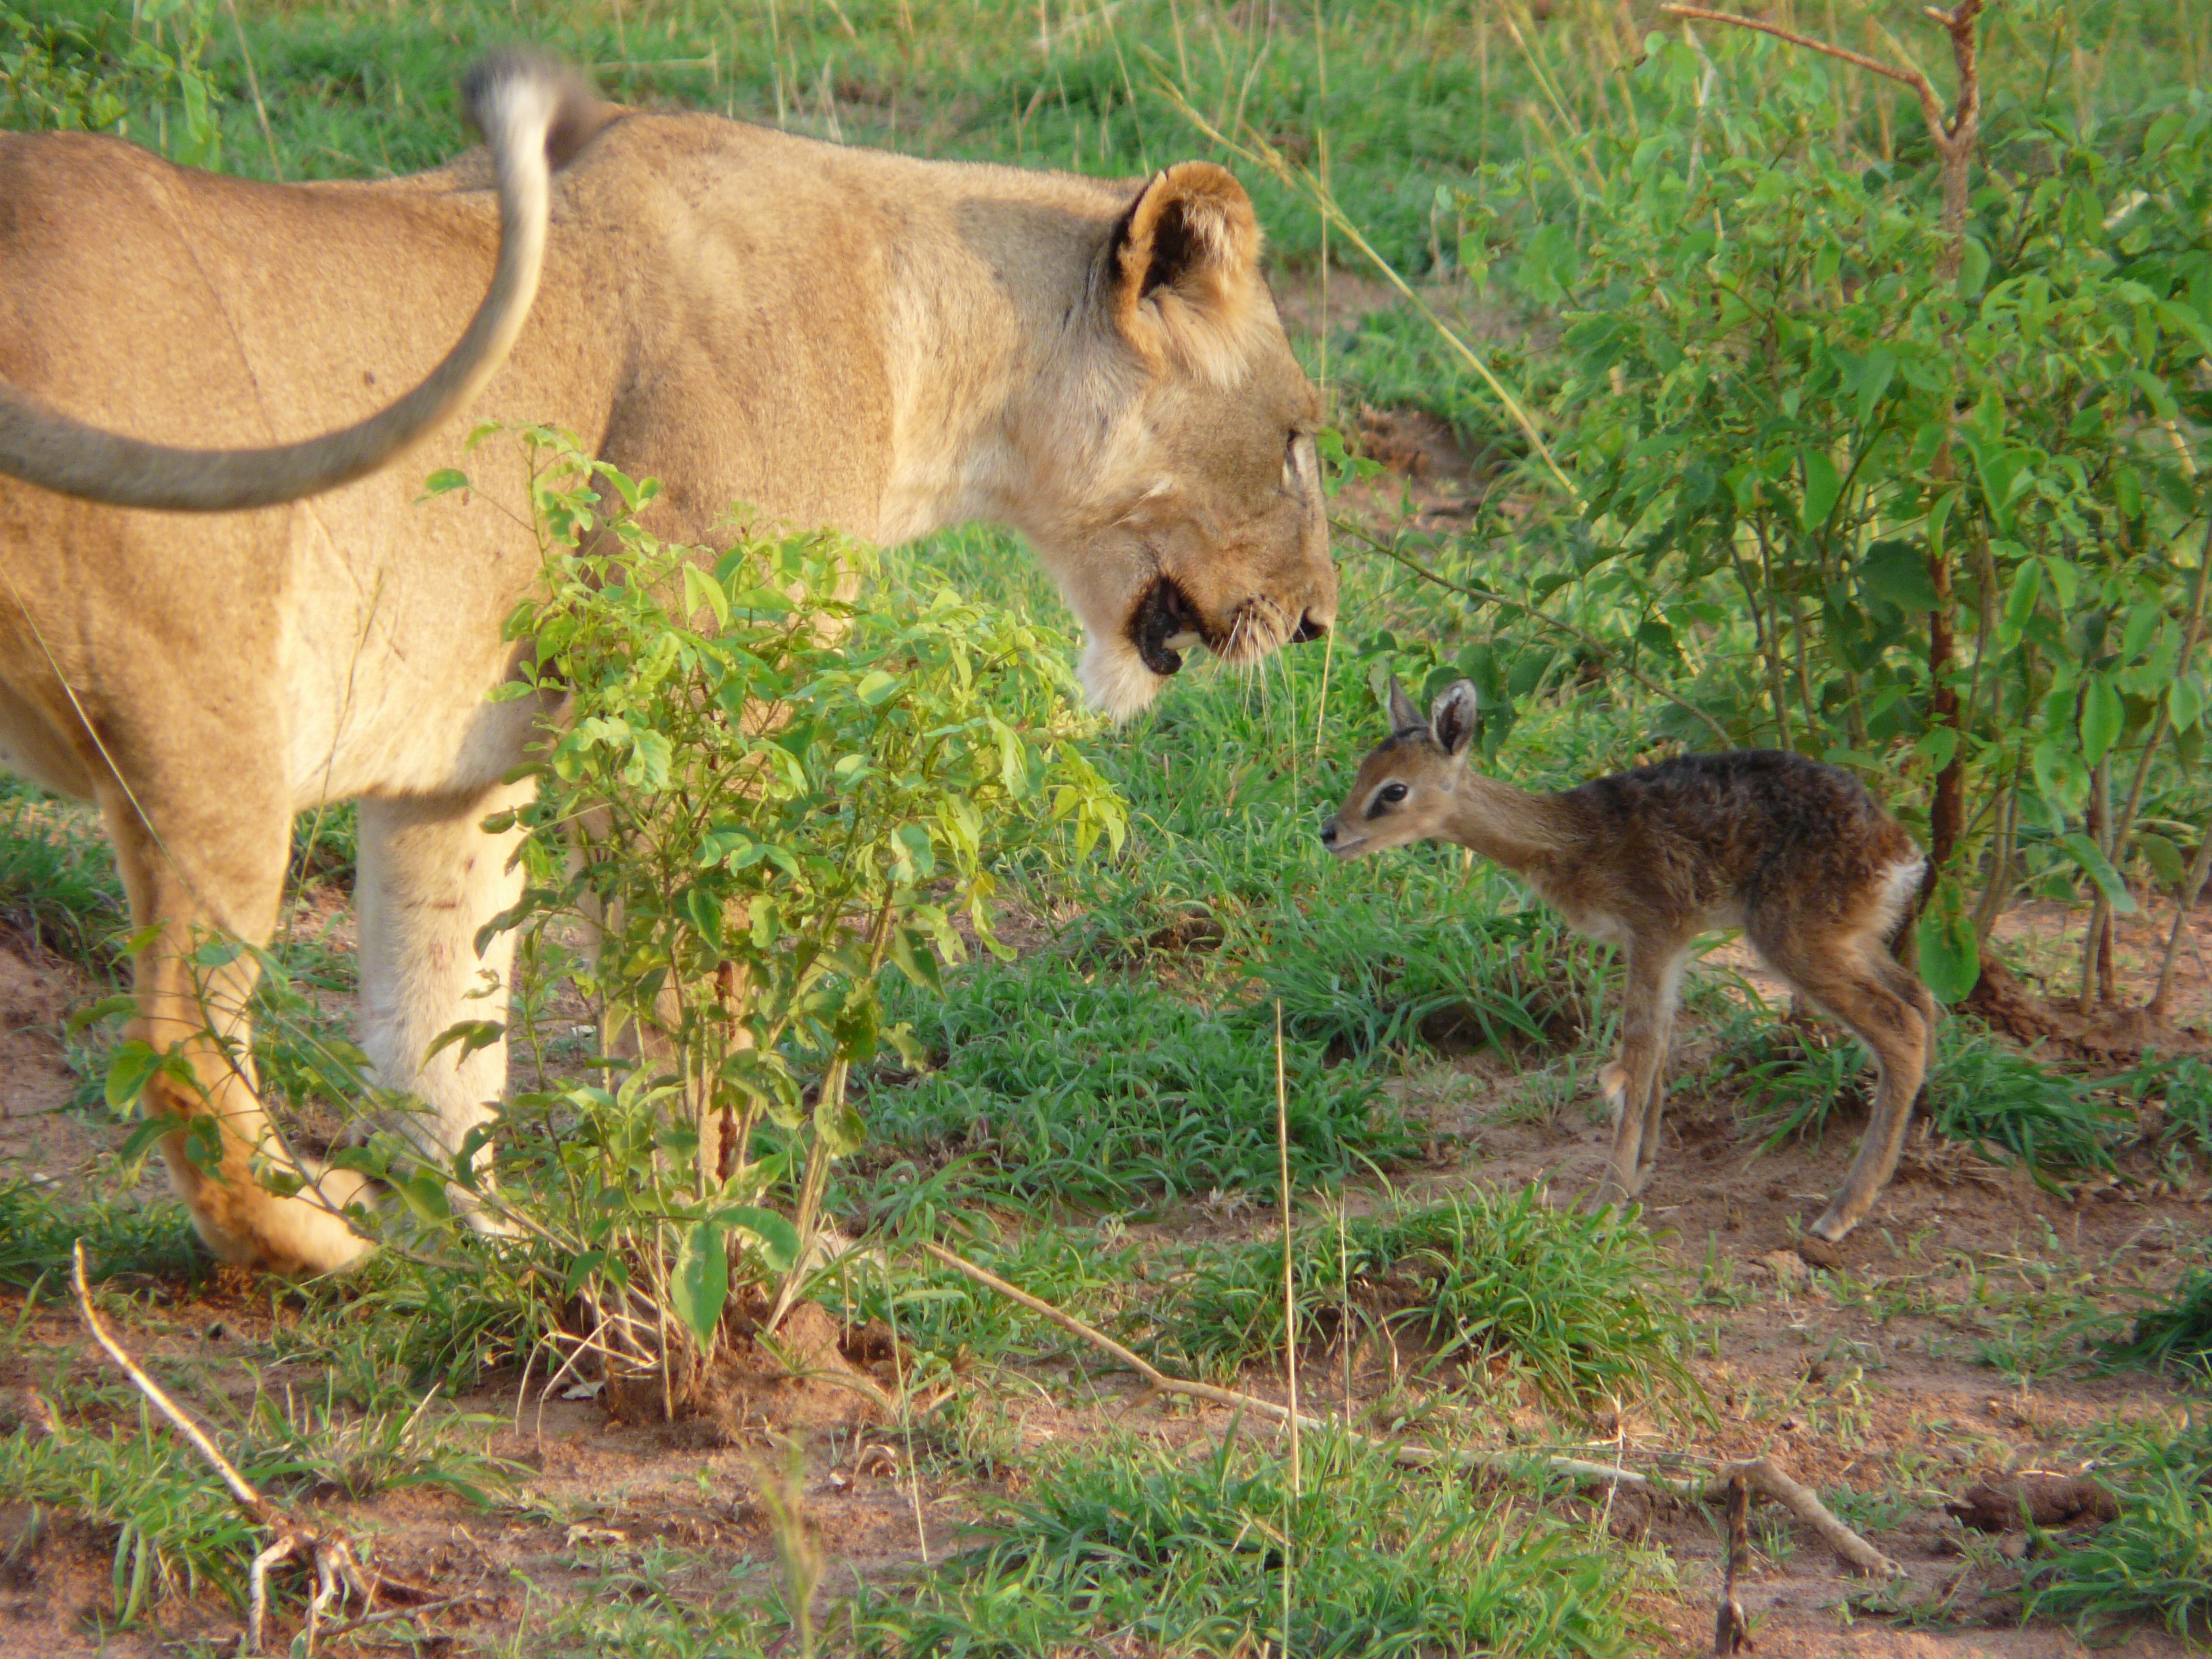
nature, travel, wildlife, pasture, grazing, africa, mammal, predator, baby, fauna, lion, antelope, savannah, vertebrate, safari, prey, uganda, cattle like mammal, kob